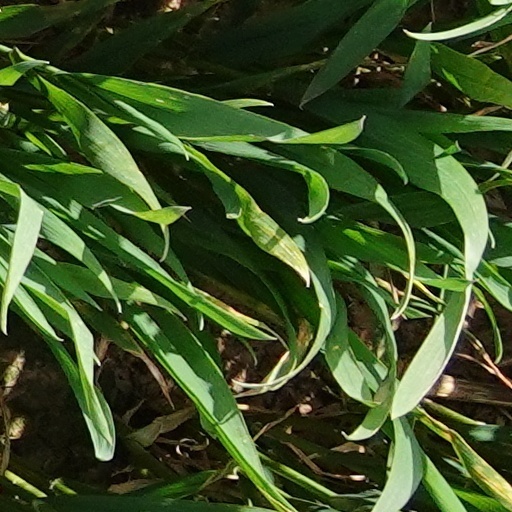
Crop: wheat